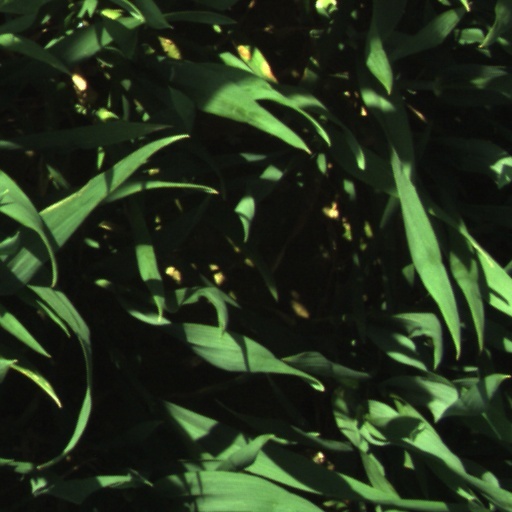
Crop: wheat